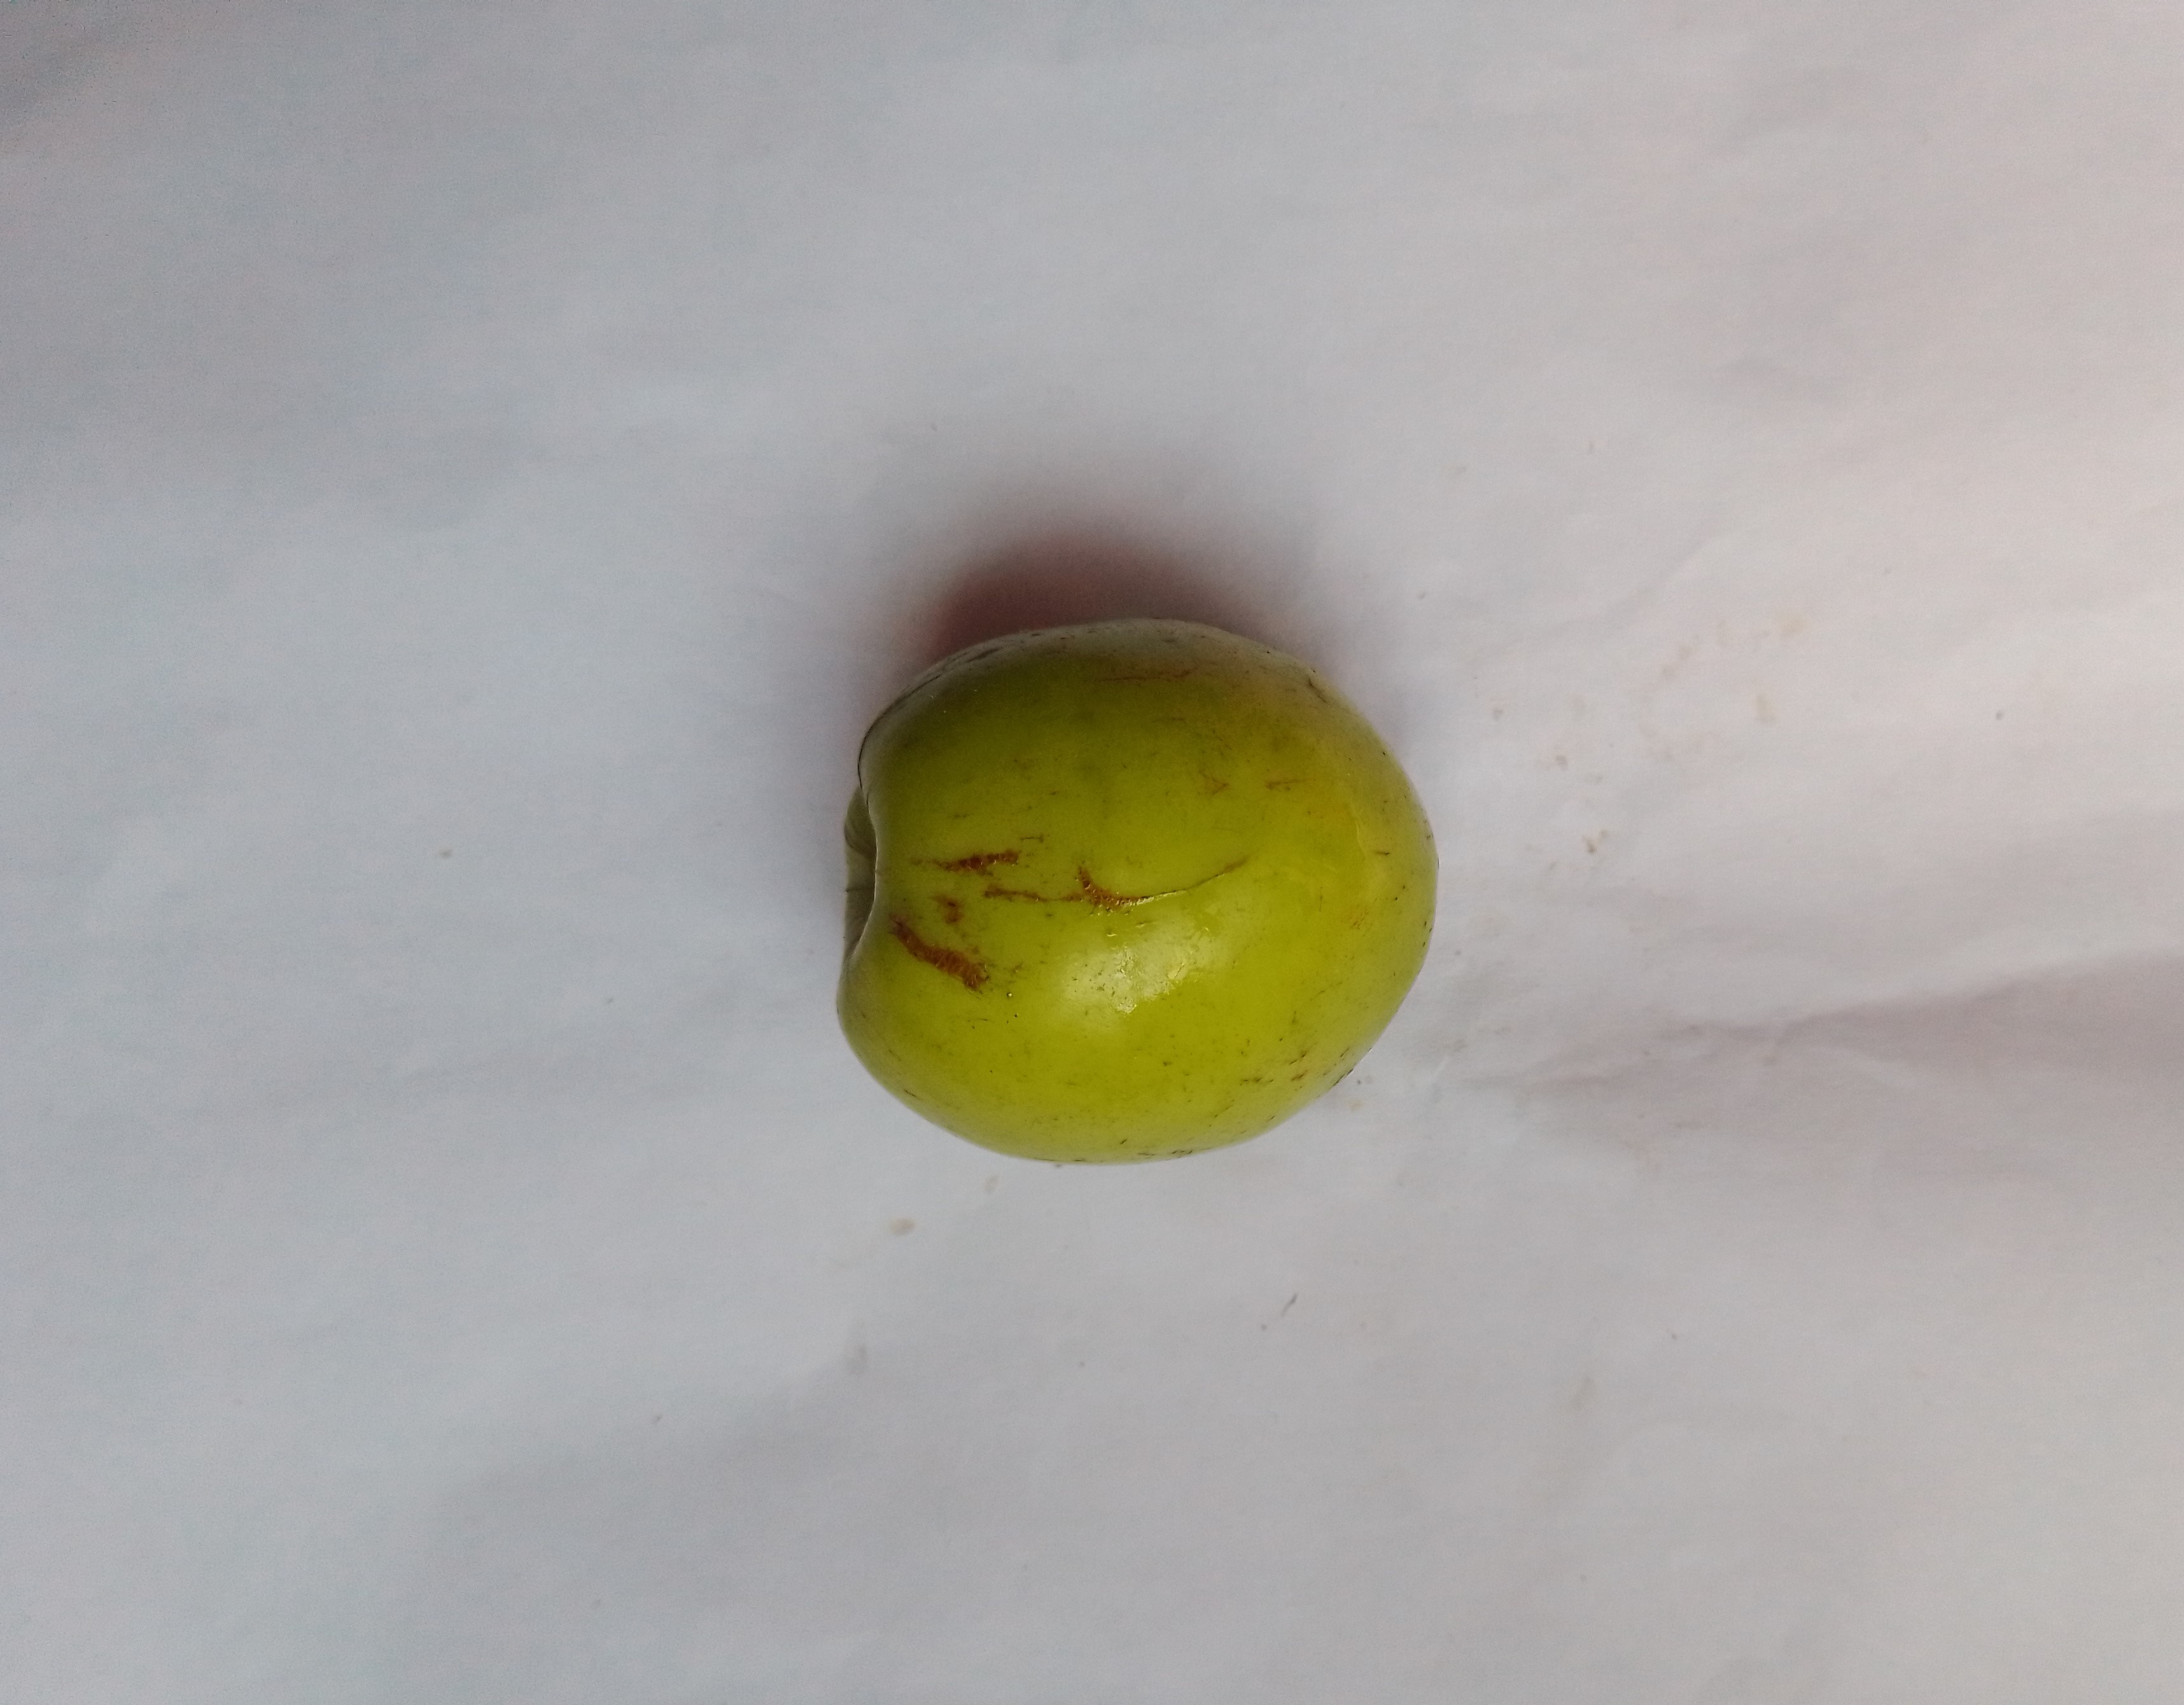
Fruit: jujube
Condition: fresh